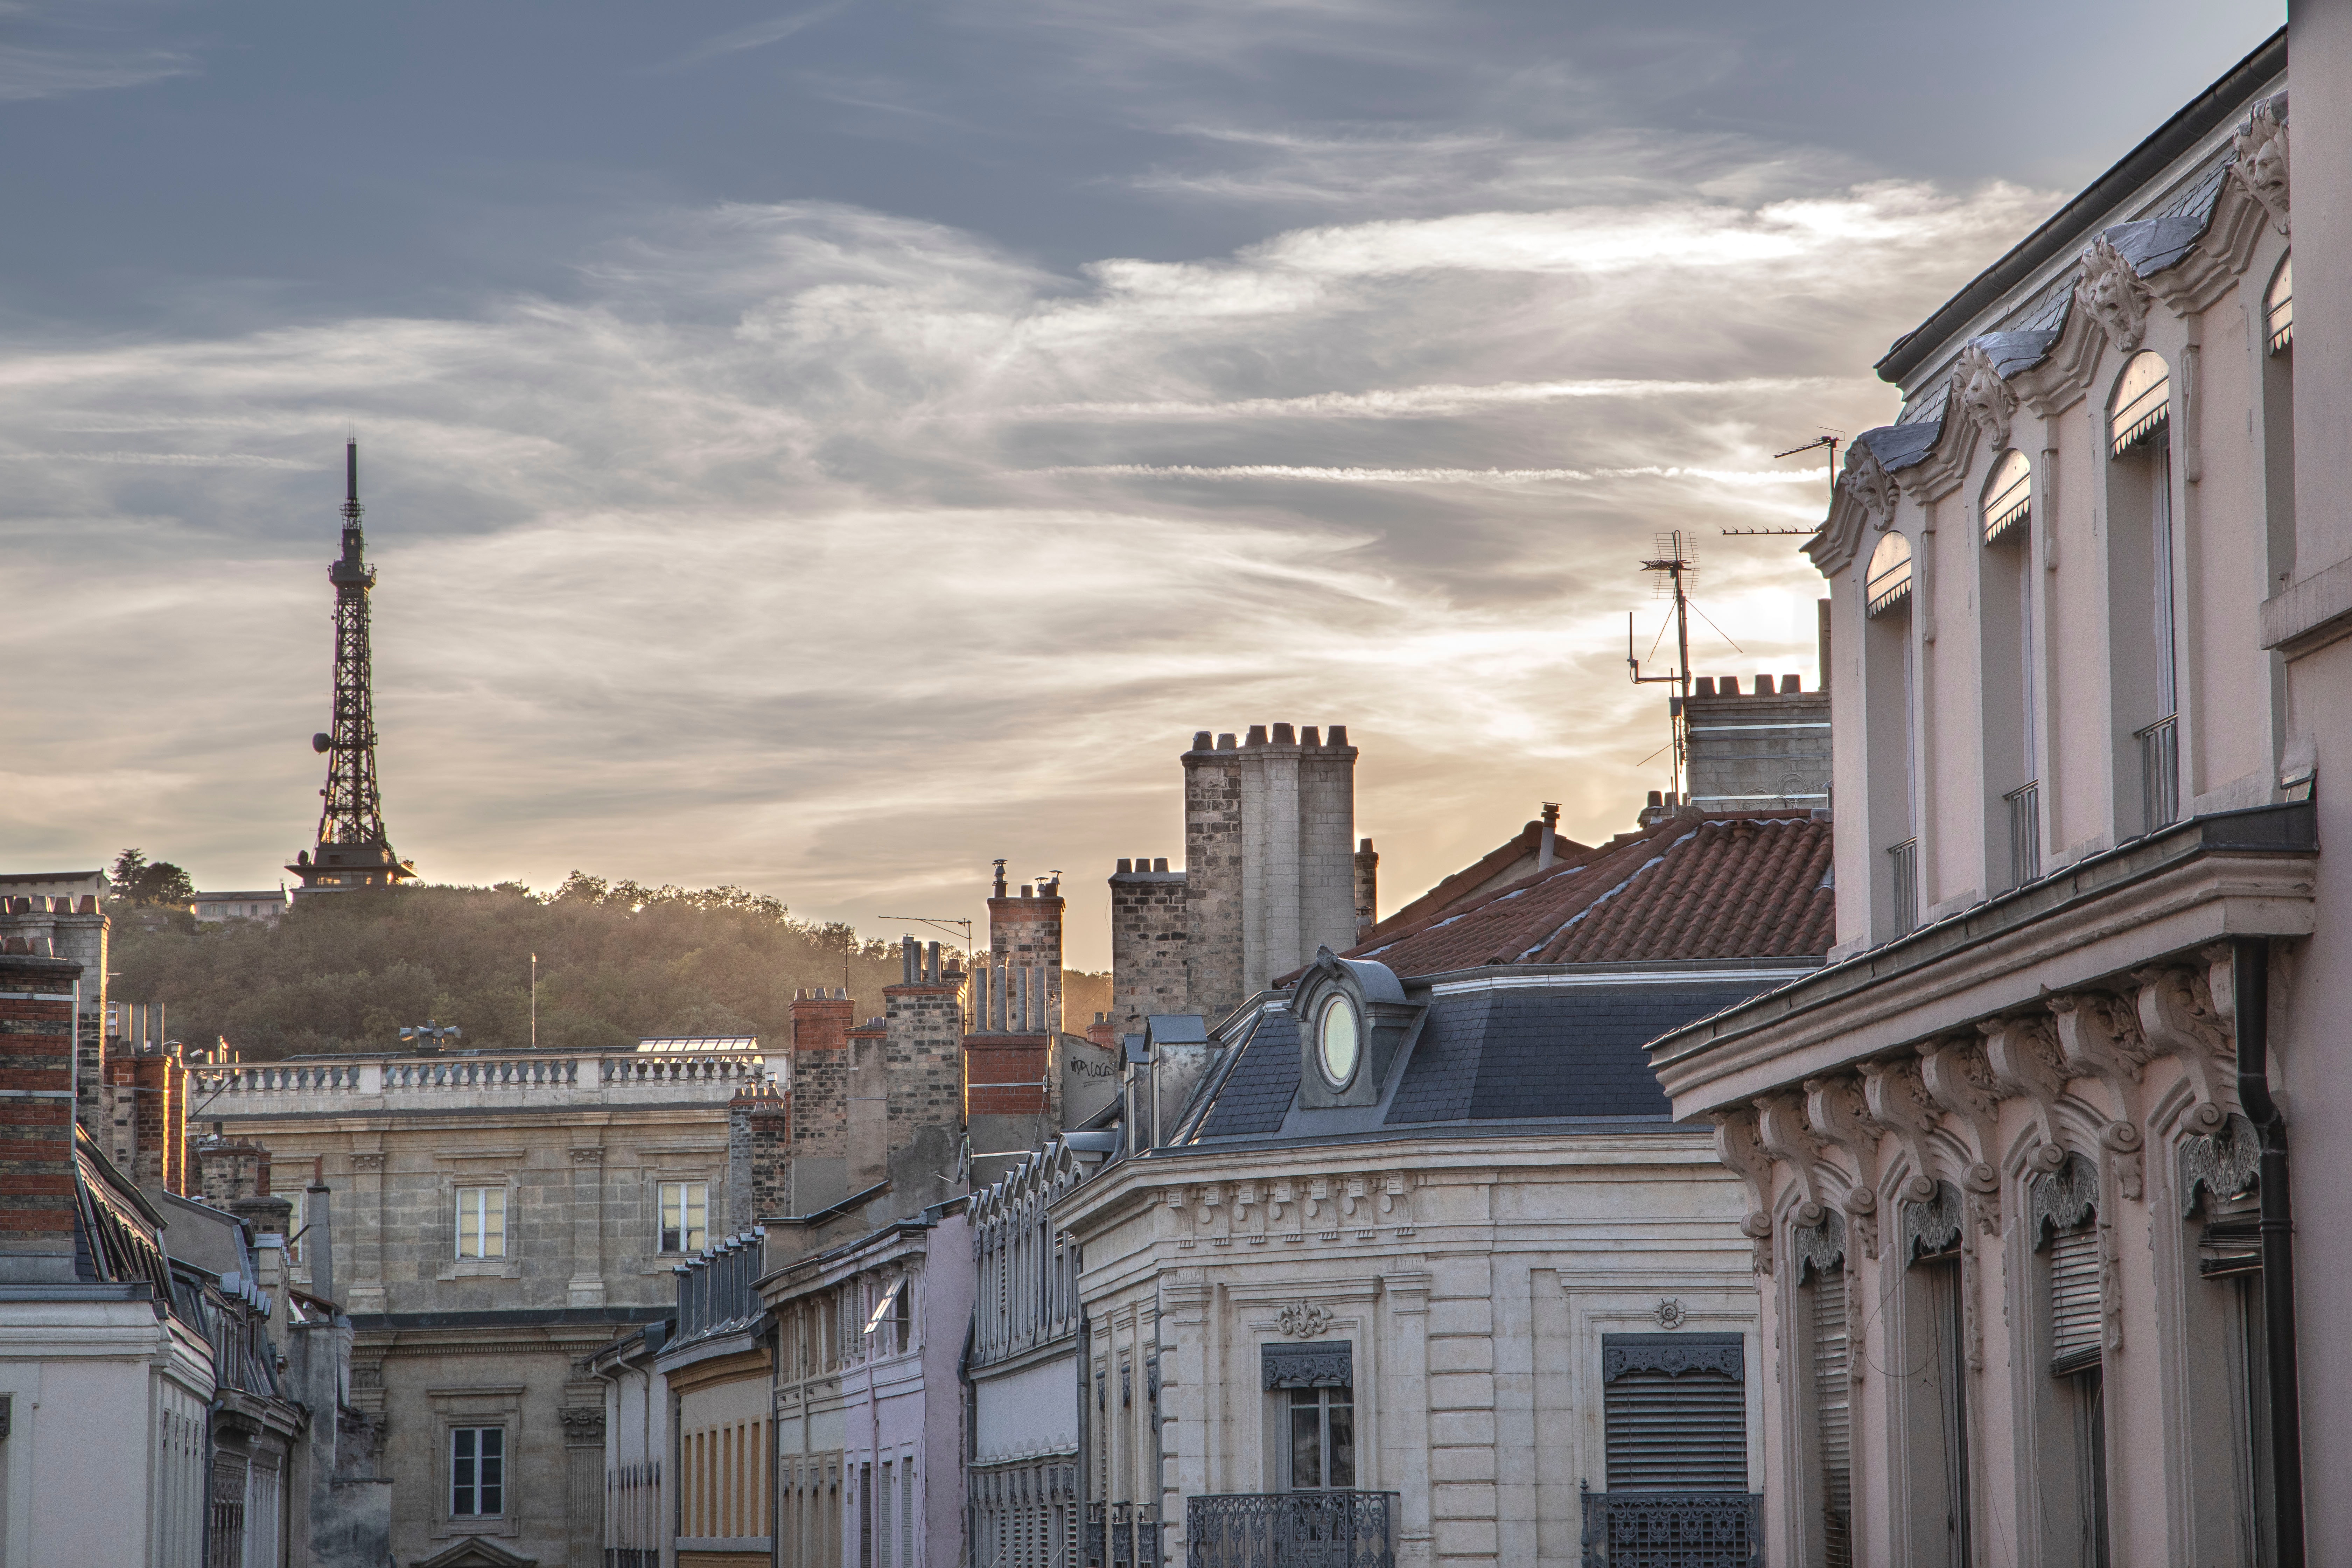
sky, landmark, architecture, building, urban area, city, town, daytime, cloud, roof, human settlement, classical architecture, facade, metropolitan area, metropolis, house, palace, downtown, home, spire, cityscape, residential area, world, street